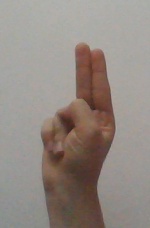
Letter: taa